Stone Bridge (Beyşehir)

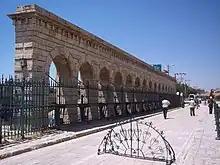
Taşköprü as pedestrian bridge.

Taşköprü, translated to Stone bridge, is a combined regulator dam and bridge located in Beyşehir district of Konya Province, central Turkey.